America Football Club (Rio de Janeiro)

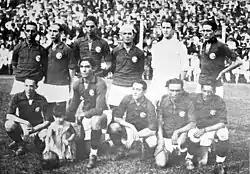
America F.C. team in 1929.

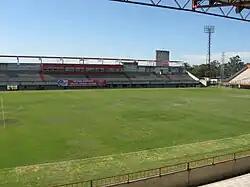
Estádio Giulite Coutinho

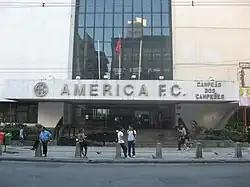
Former club headquarters

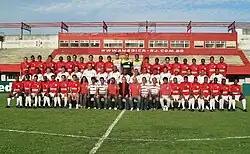
Team photo from the 2009 season

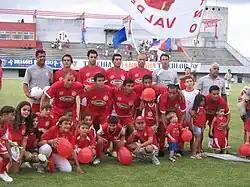
Team photo from the 2008 season

America Football Club, usually abbreviated to America-RJ or simply America, is a Brazilian football team based in the city of Rio de Janeiro, in the northern neighborhood of Tijuca. The team competes in Campeonato Carioca Série A2, the second tier of the Rio de Janeiro state football league.